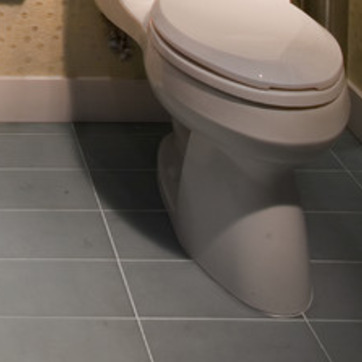
Material: ceramic